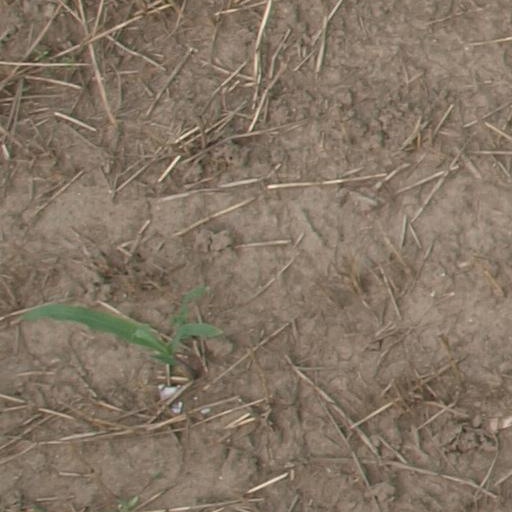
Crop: maize; corn